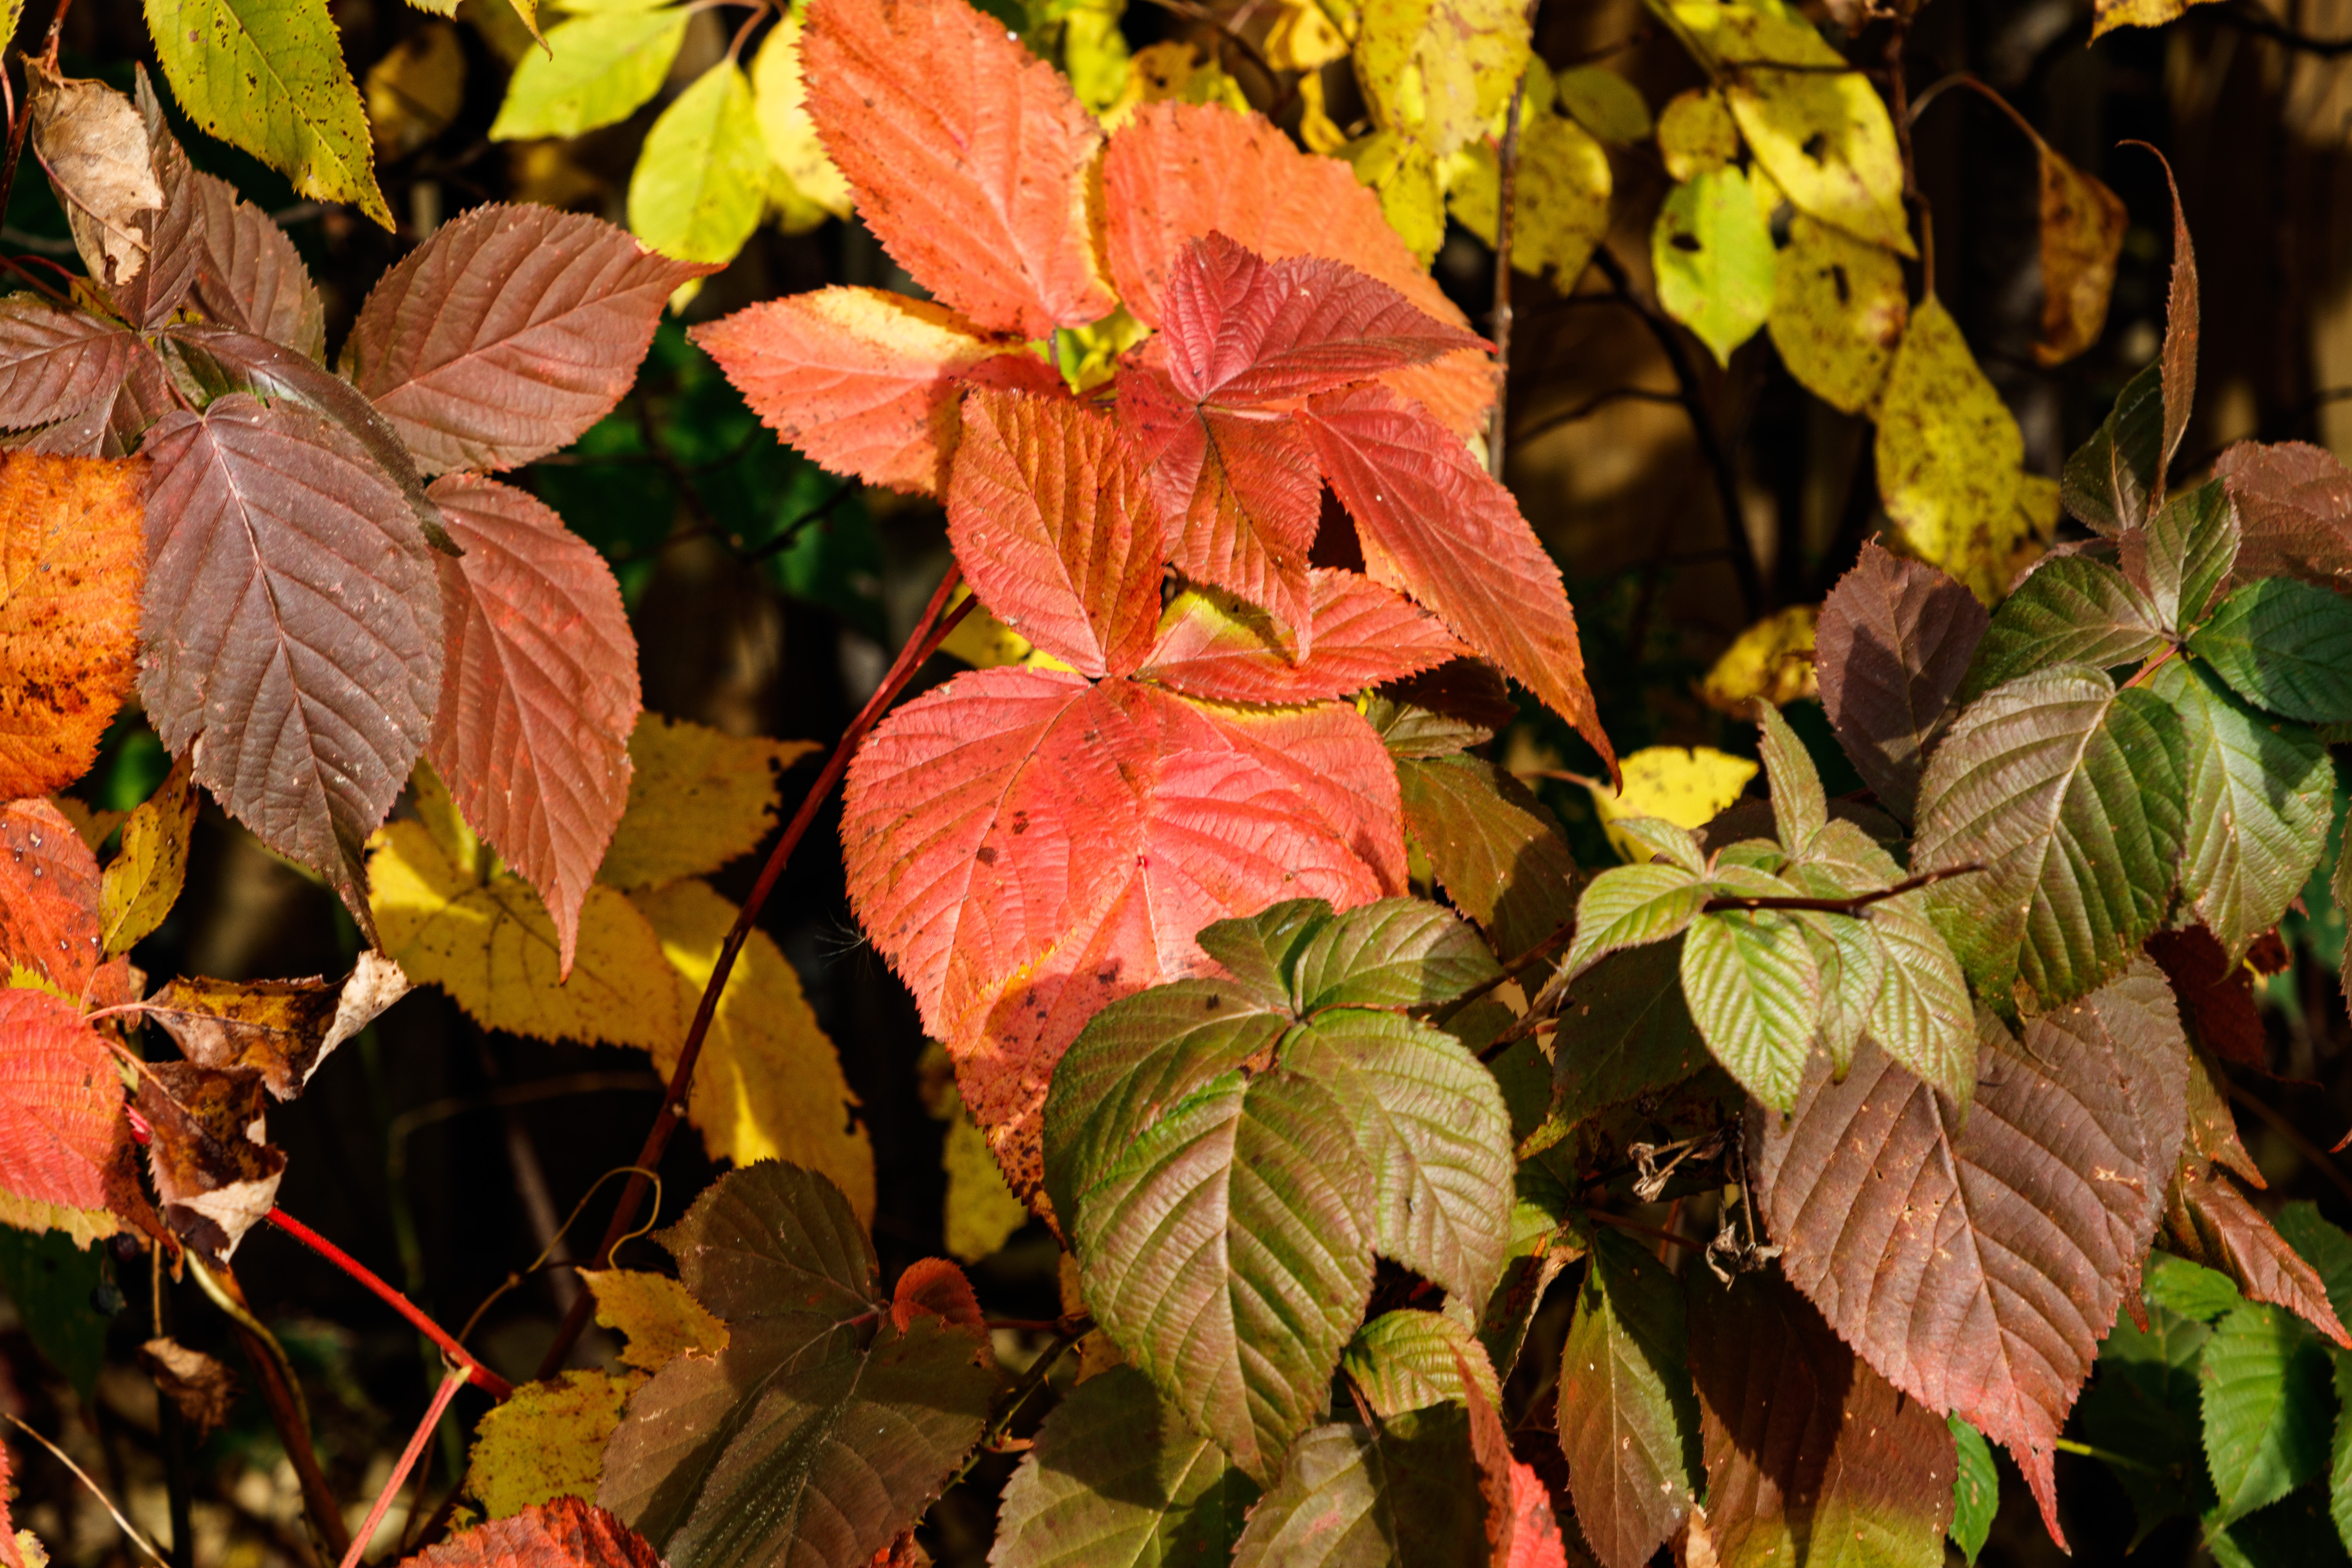
autumn, maple, foliage, colorful, fall foliage, tree, mood, autumn mood, fall colors, golden, bright, sun, sky, plants, nature, leaf, deciduous, Colorfulness, twig, groundcover, close up, peach, annual plant, perennial plant